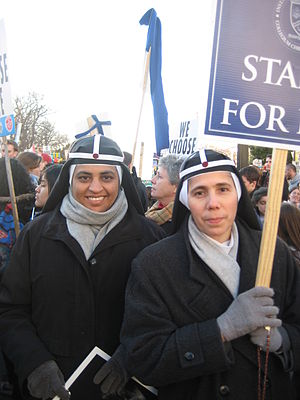
Birgittinerordenen
Birgittinernonner i 2009 som protester i  Washington, DC imod abortion.
Birgittinerordenen er en klosterorden som blev stiftet i 1370 af Birgitta af Vadstena. For at opnå pavens godkendelse til den nye orden, var Birgitta draget på pilgrimsrejse til Rom i 1350. Undervejs gjorde hun holdt i forskellige byer.